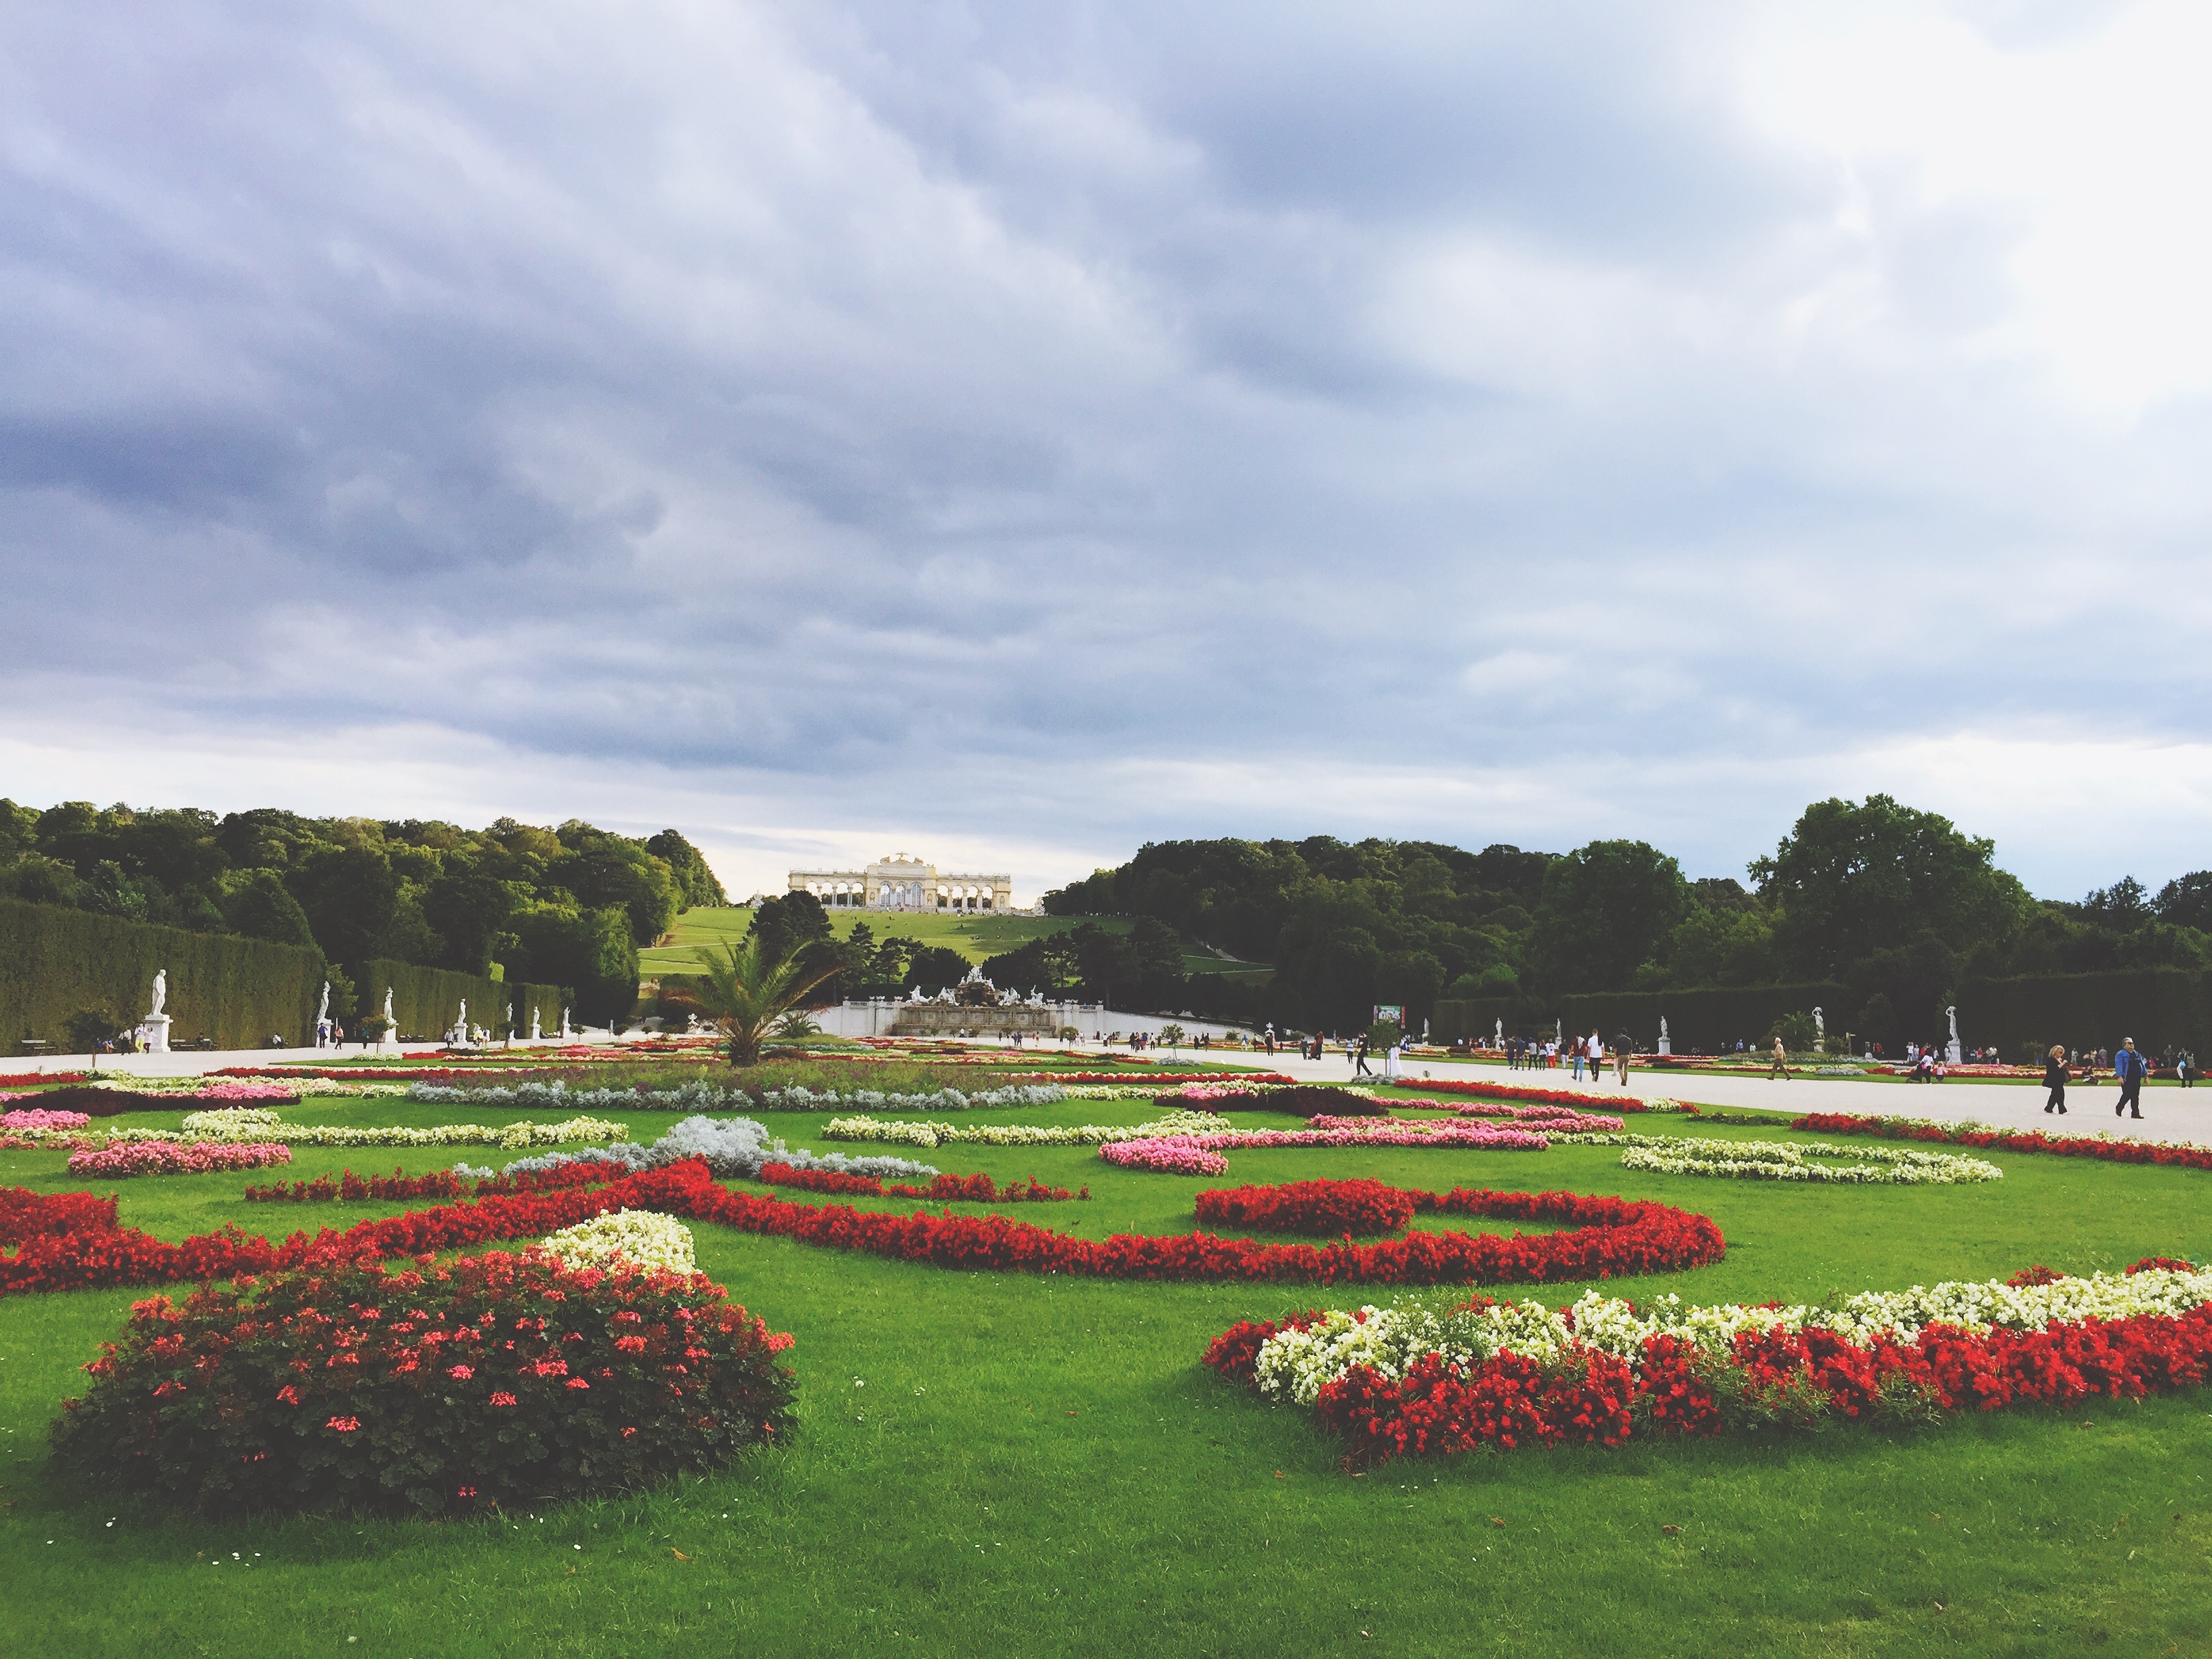
nature, grass, structure, people, plant, field, farm, lawn, flower, floral, park, agriculture, garden, stadium, flowers, landscaping, tourists, rural area, sport venue